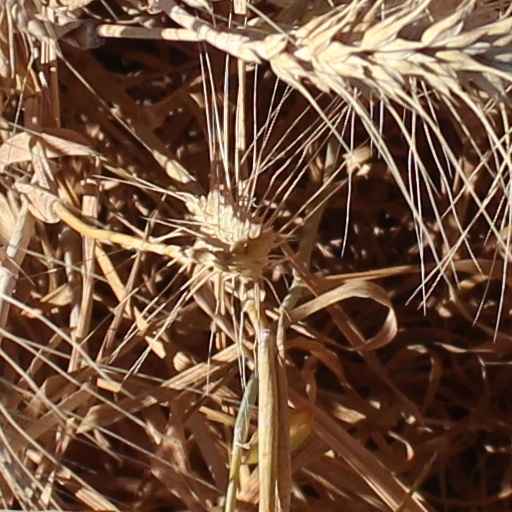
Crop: wheat